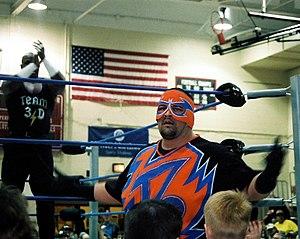
Matthew Tapunuu « Matt » Anoa'i, est un catcheur samoan plus connu sous le nom de Rosey.